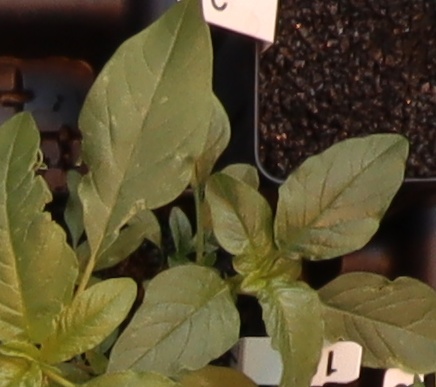
Label: Waterhemp